Tockington

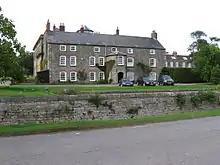
Tockington Manor

Tockington Manor is a boarding preparatory school, which opened in 1947. The three-storey stone building was largely constructed around 1712 but incorporating elements of an earlier house. In World War I it was used as a hospital.